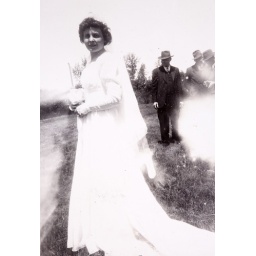
A 1943 black and white photo of Maxine in her wedding dress, Wolford, North Dakota